Porsche 944

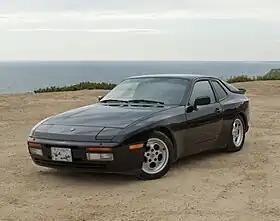
1986 944 Turbo (951) US-spec

The Porsche 944 is a sports car manufactured by German automobile manufacturer Porsche from 1982 until 1991. A front-engine, rear-wheel drive mid-level model based on the 924 platform, the 944 was available in coupé or cabriolet body styles, with either naturally aspirated or turbocharged engines. With over 163,000 cars produced, the 944 was the most successful sports car in Porsche's history until the introductions of the Boxster and 997 Carrera.